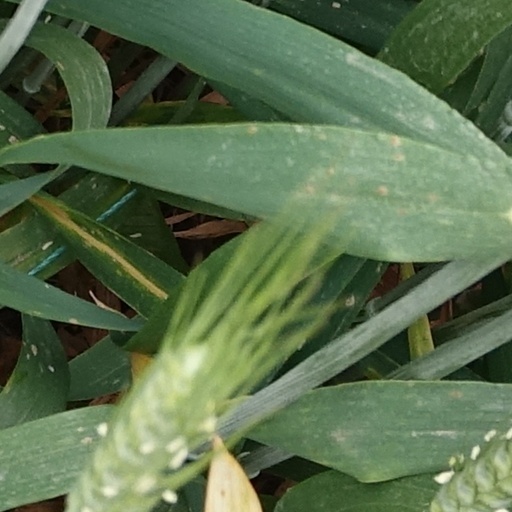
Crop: wheat